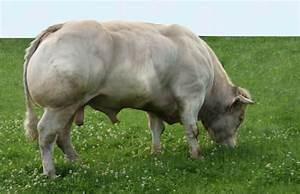
cow